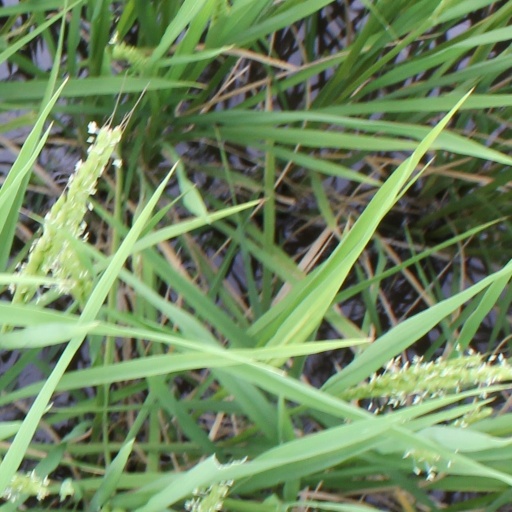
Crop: rice